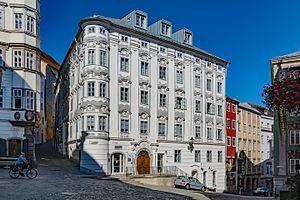
Linz, aussi connue en français sous le nom de Lintz, est une ville du nord-ouest de l'Autriche, capitale du Land de Haute-Autriche, sur le Danube. Avec 204 846 habitants en 2018, elle est la 3ᵉ ville la plus peuplée du pays.